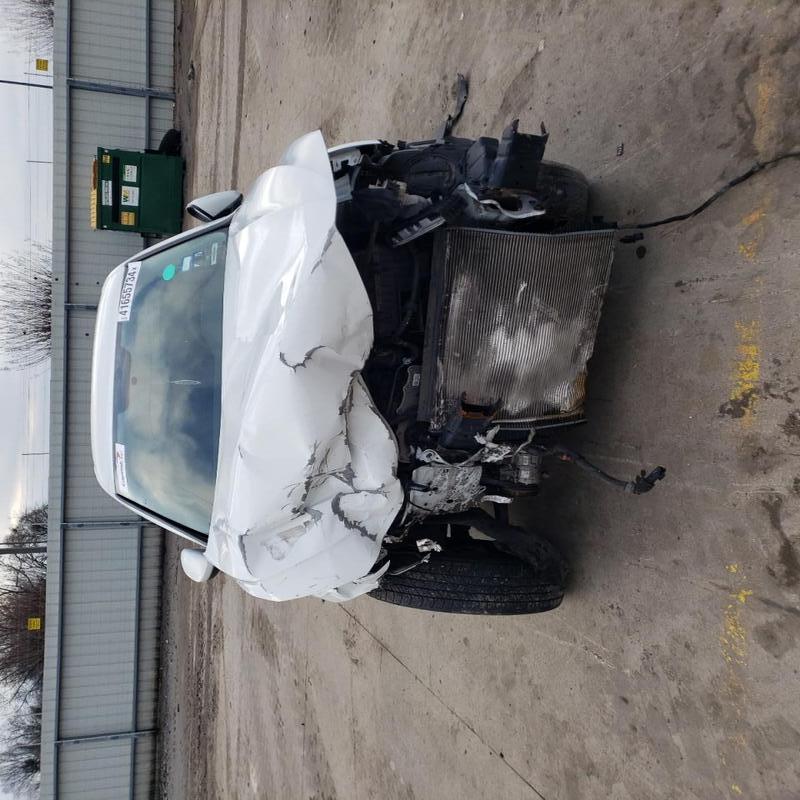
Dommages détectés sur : plaque d'immatriculation avant, pare-choc avant, feu avant droit, feu avant gauche, capot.
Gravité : majeur